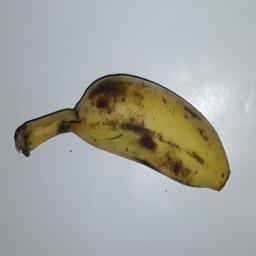
Banana variety: Champa Kola